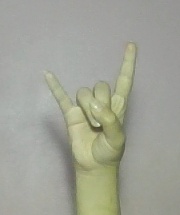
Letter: la